Kudrychy

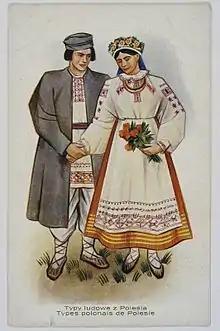
Poleshuks

Kudrichi Polesie was hidden from the world by three rivers – Yaselda, Pina and Pripyat, as well as low-lying swamps. In the spring, during spills, Kudrichi floods so that local residents have to move from house to house by boats called “seagulls”, leading to its sobriquet, "Belarusian Venice".